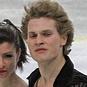
Age: 20